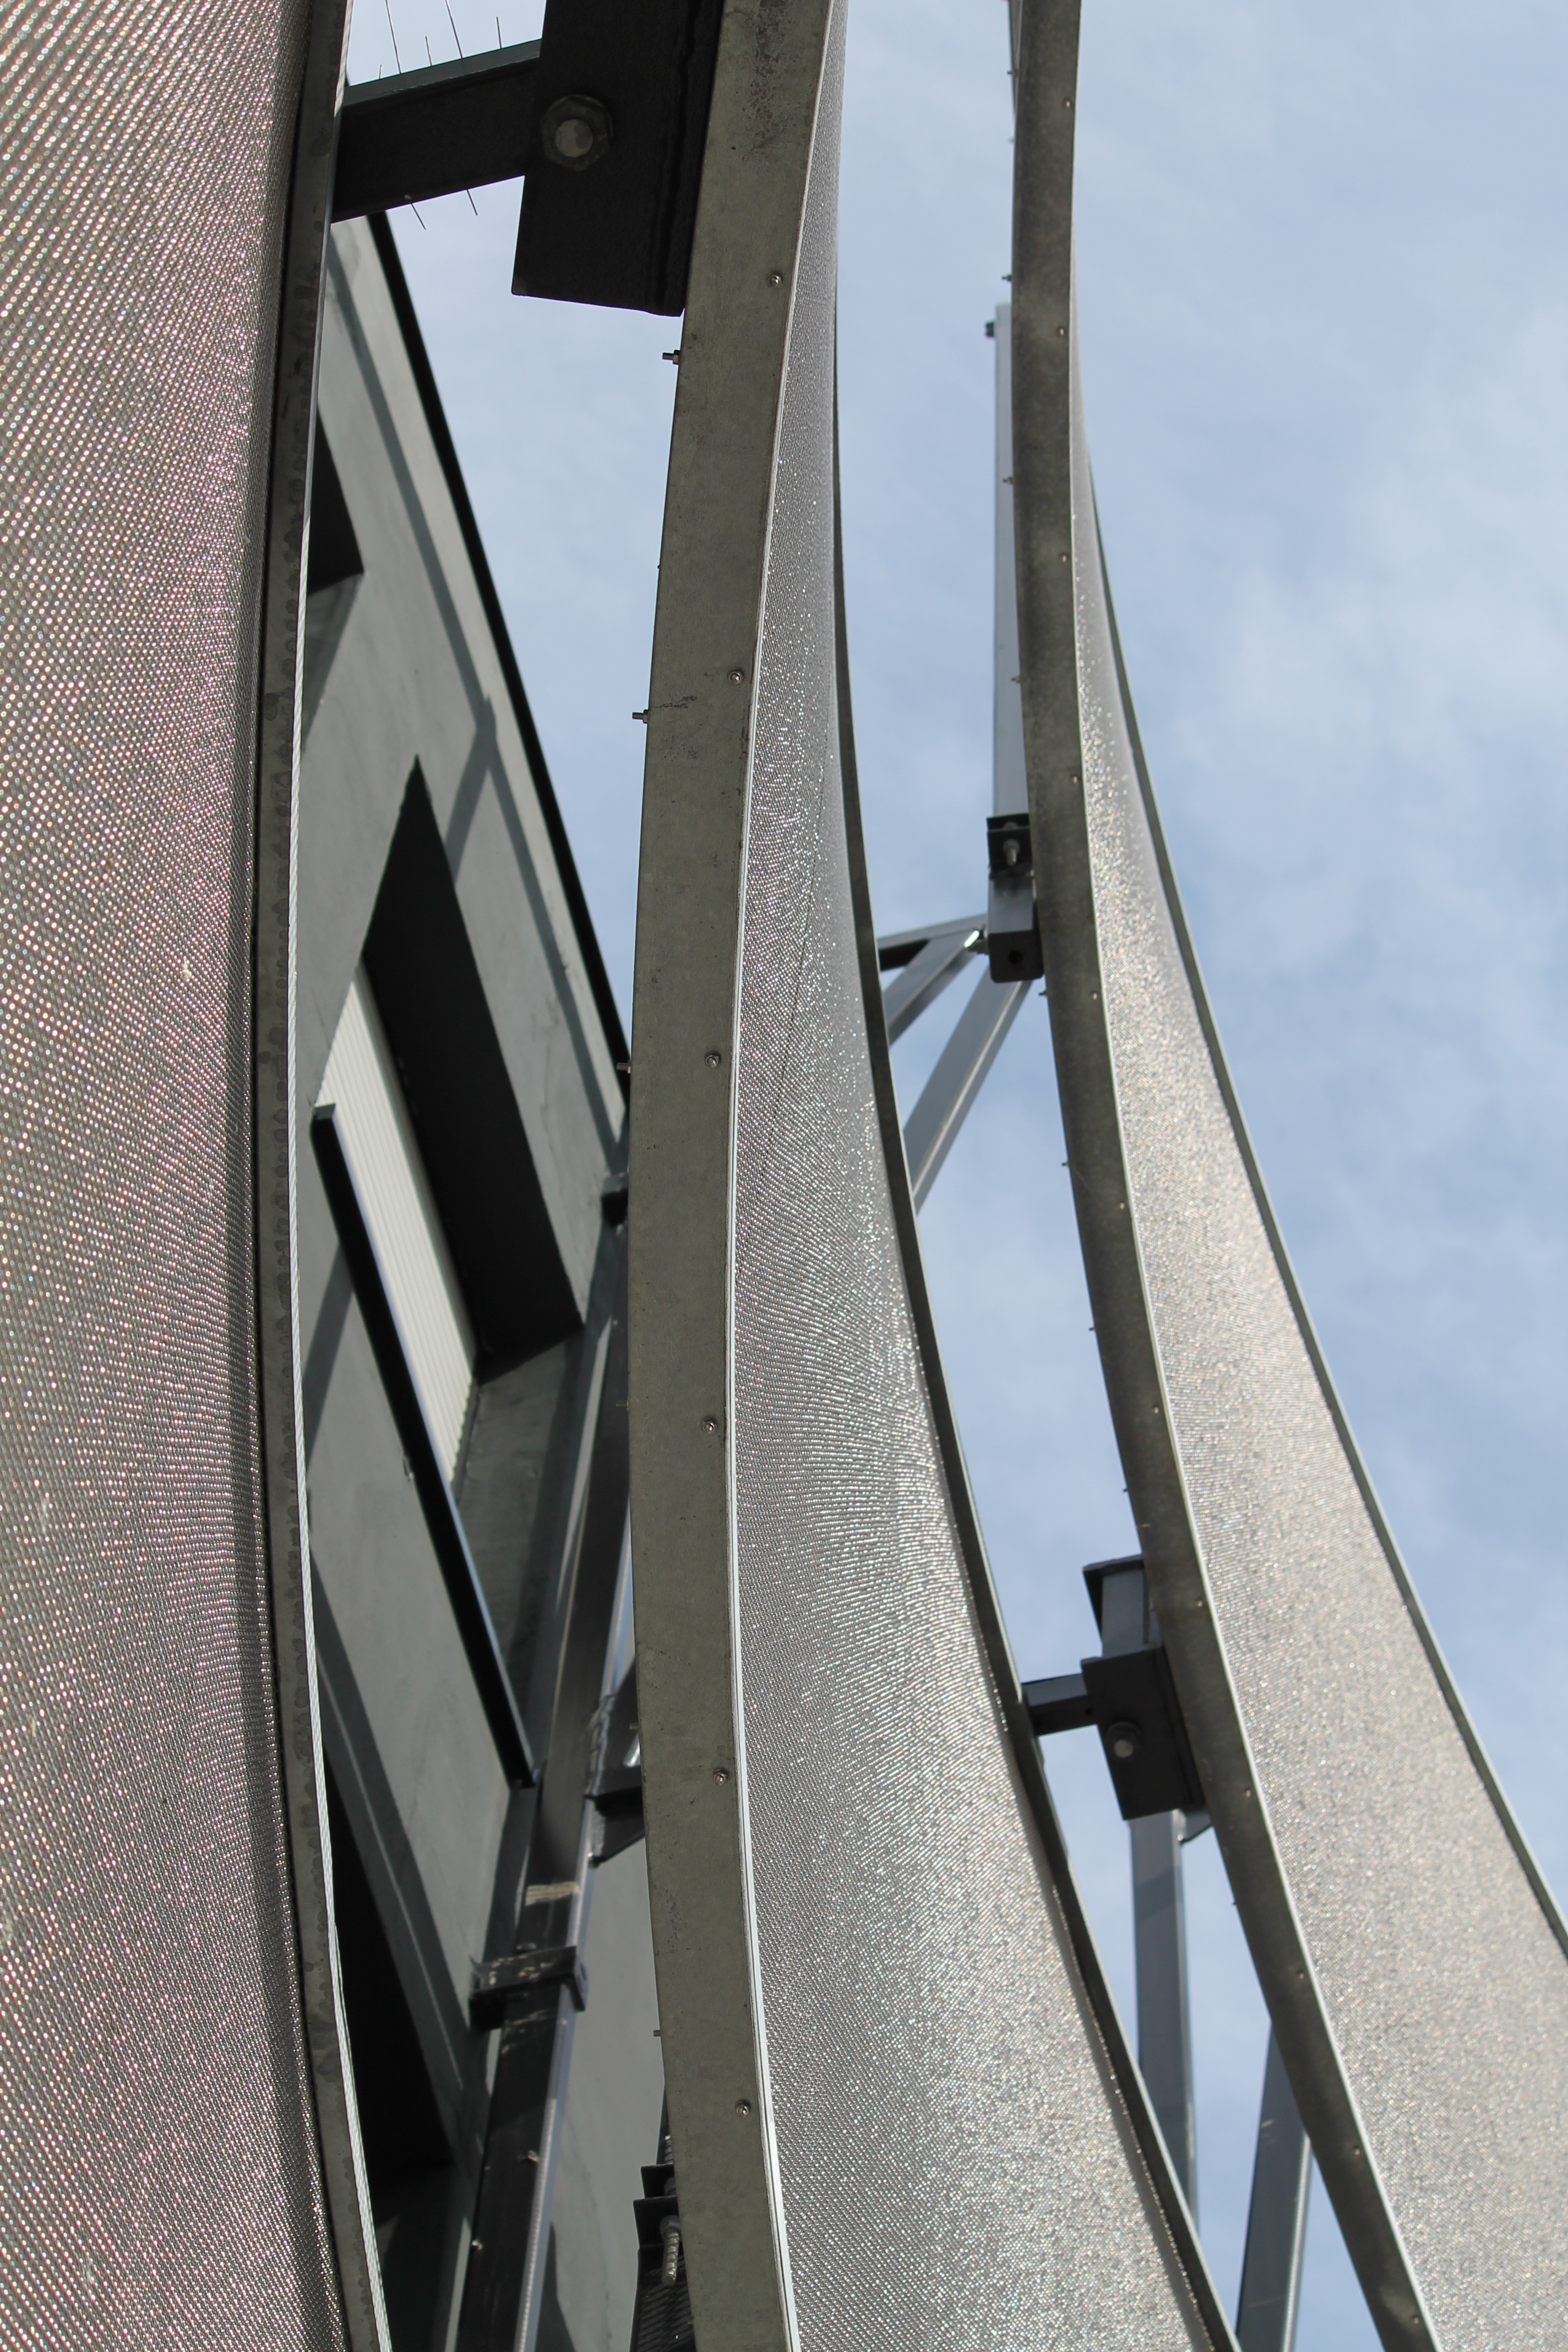
architecture, sky, wheel, building, steel, construction, mast, facade, modern, tire, modern architecture, lines, clouds, design, swinging, steel structure, construction element, automotive exterior, automotive tire